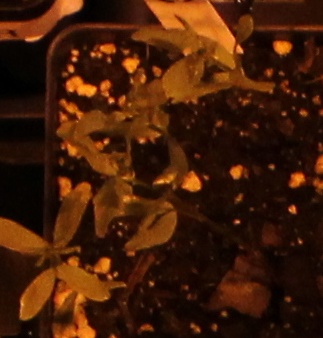
Label: Lentil